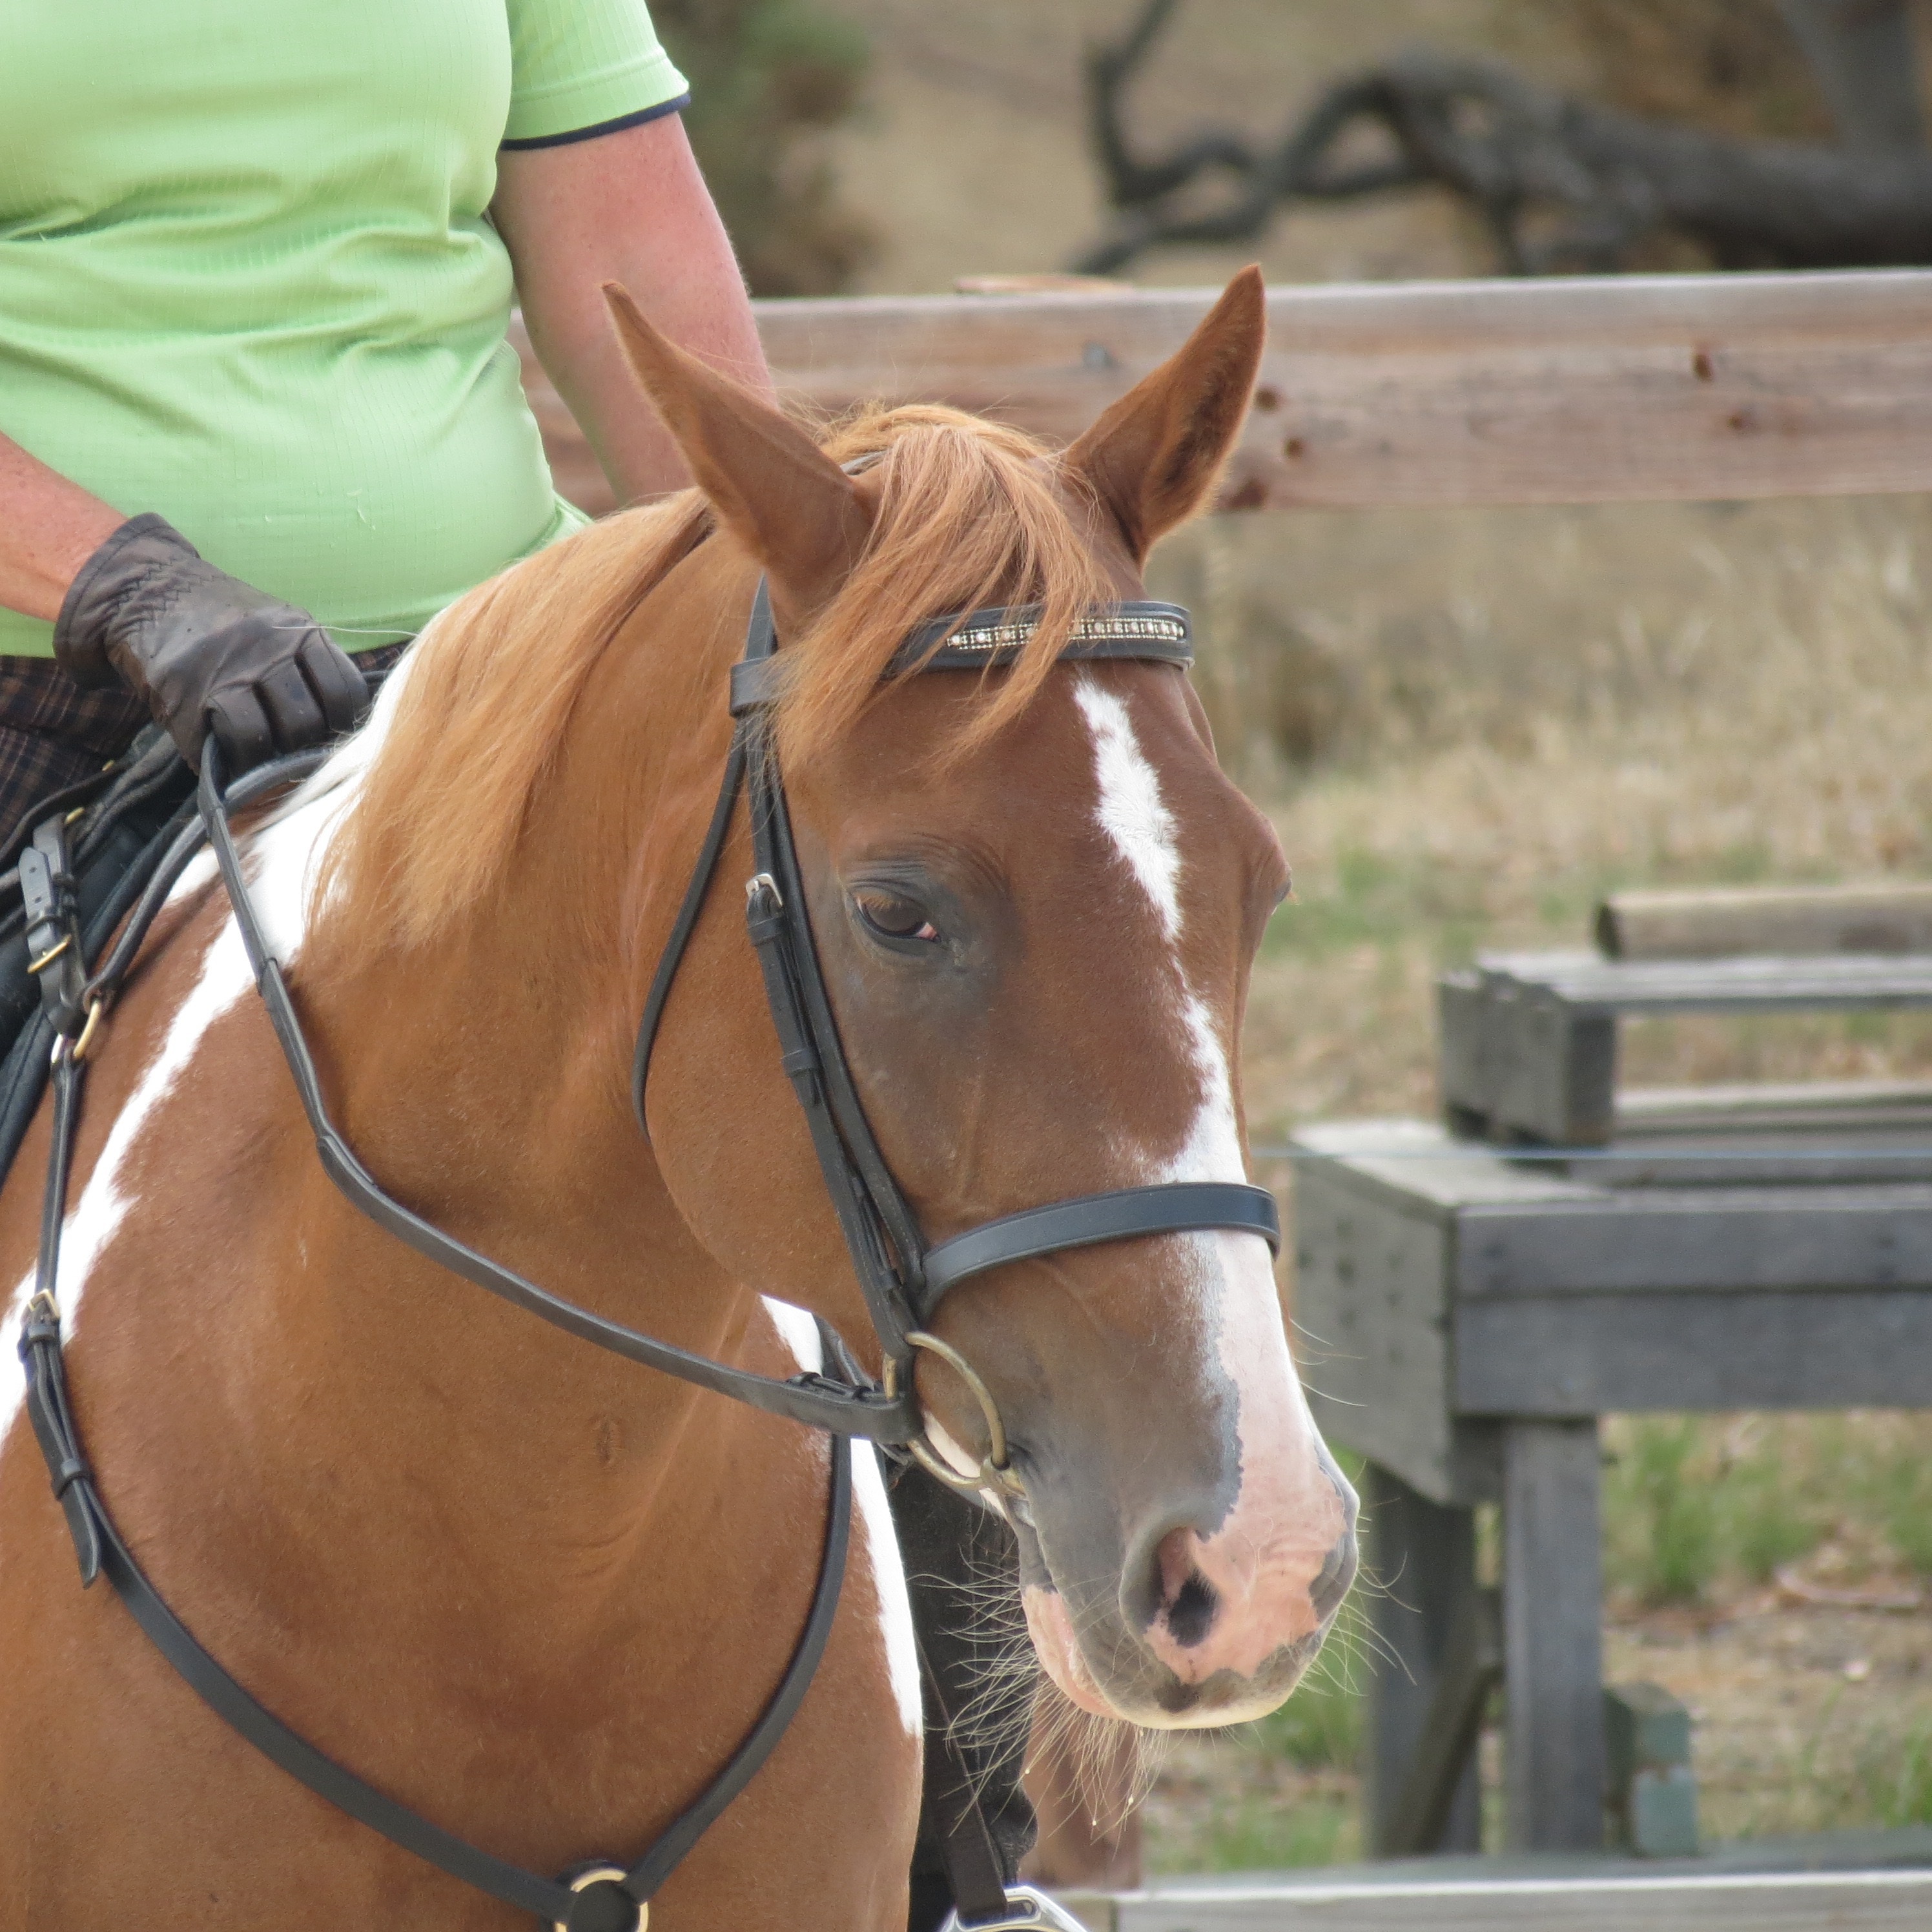
horse, rein, mammal, stallion, mane, equestrian, bridle, mare, horse head, halter, western riding, equestrianism, pack animal, horse like mammal, mustang horse, horse harness, horse tack, animal sports, english riding, equestrian sport